Jenny Wallwork

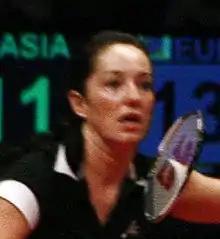
Jenny Wallwork at Axiata Cup

Jennifer "Jenny" Wallwork (born 17 January 1987 in Bolton) is an English badminton player who has achieved international success in both the women's events and the mixed doubles event, including a Commonwealth Silver medal in 2010. She represented her country 42 times, being the highest ranking female player for 4 years.